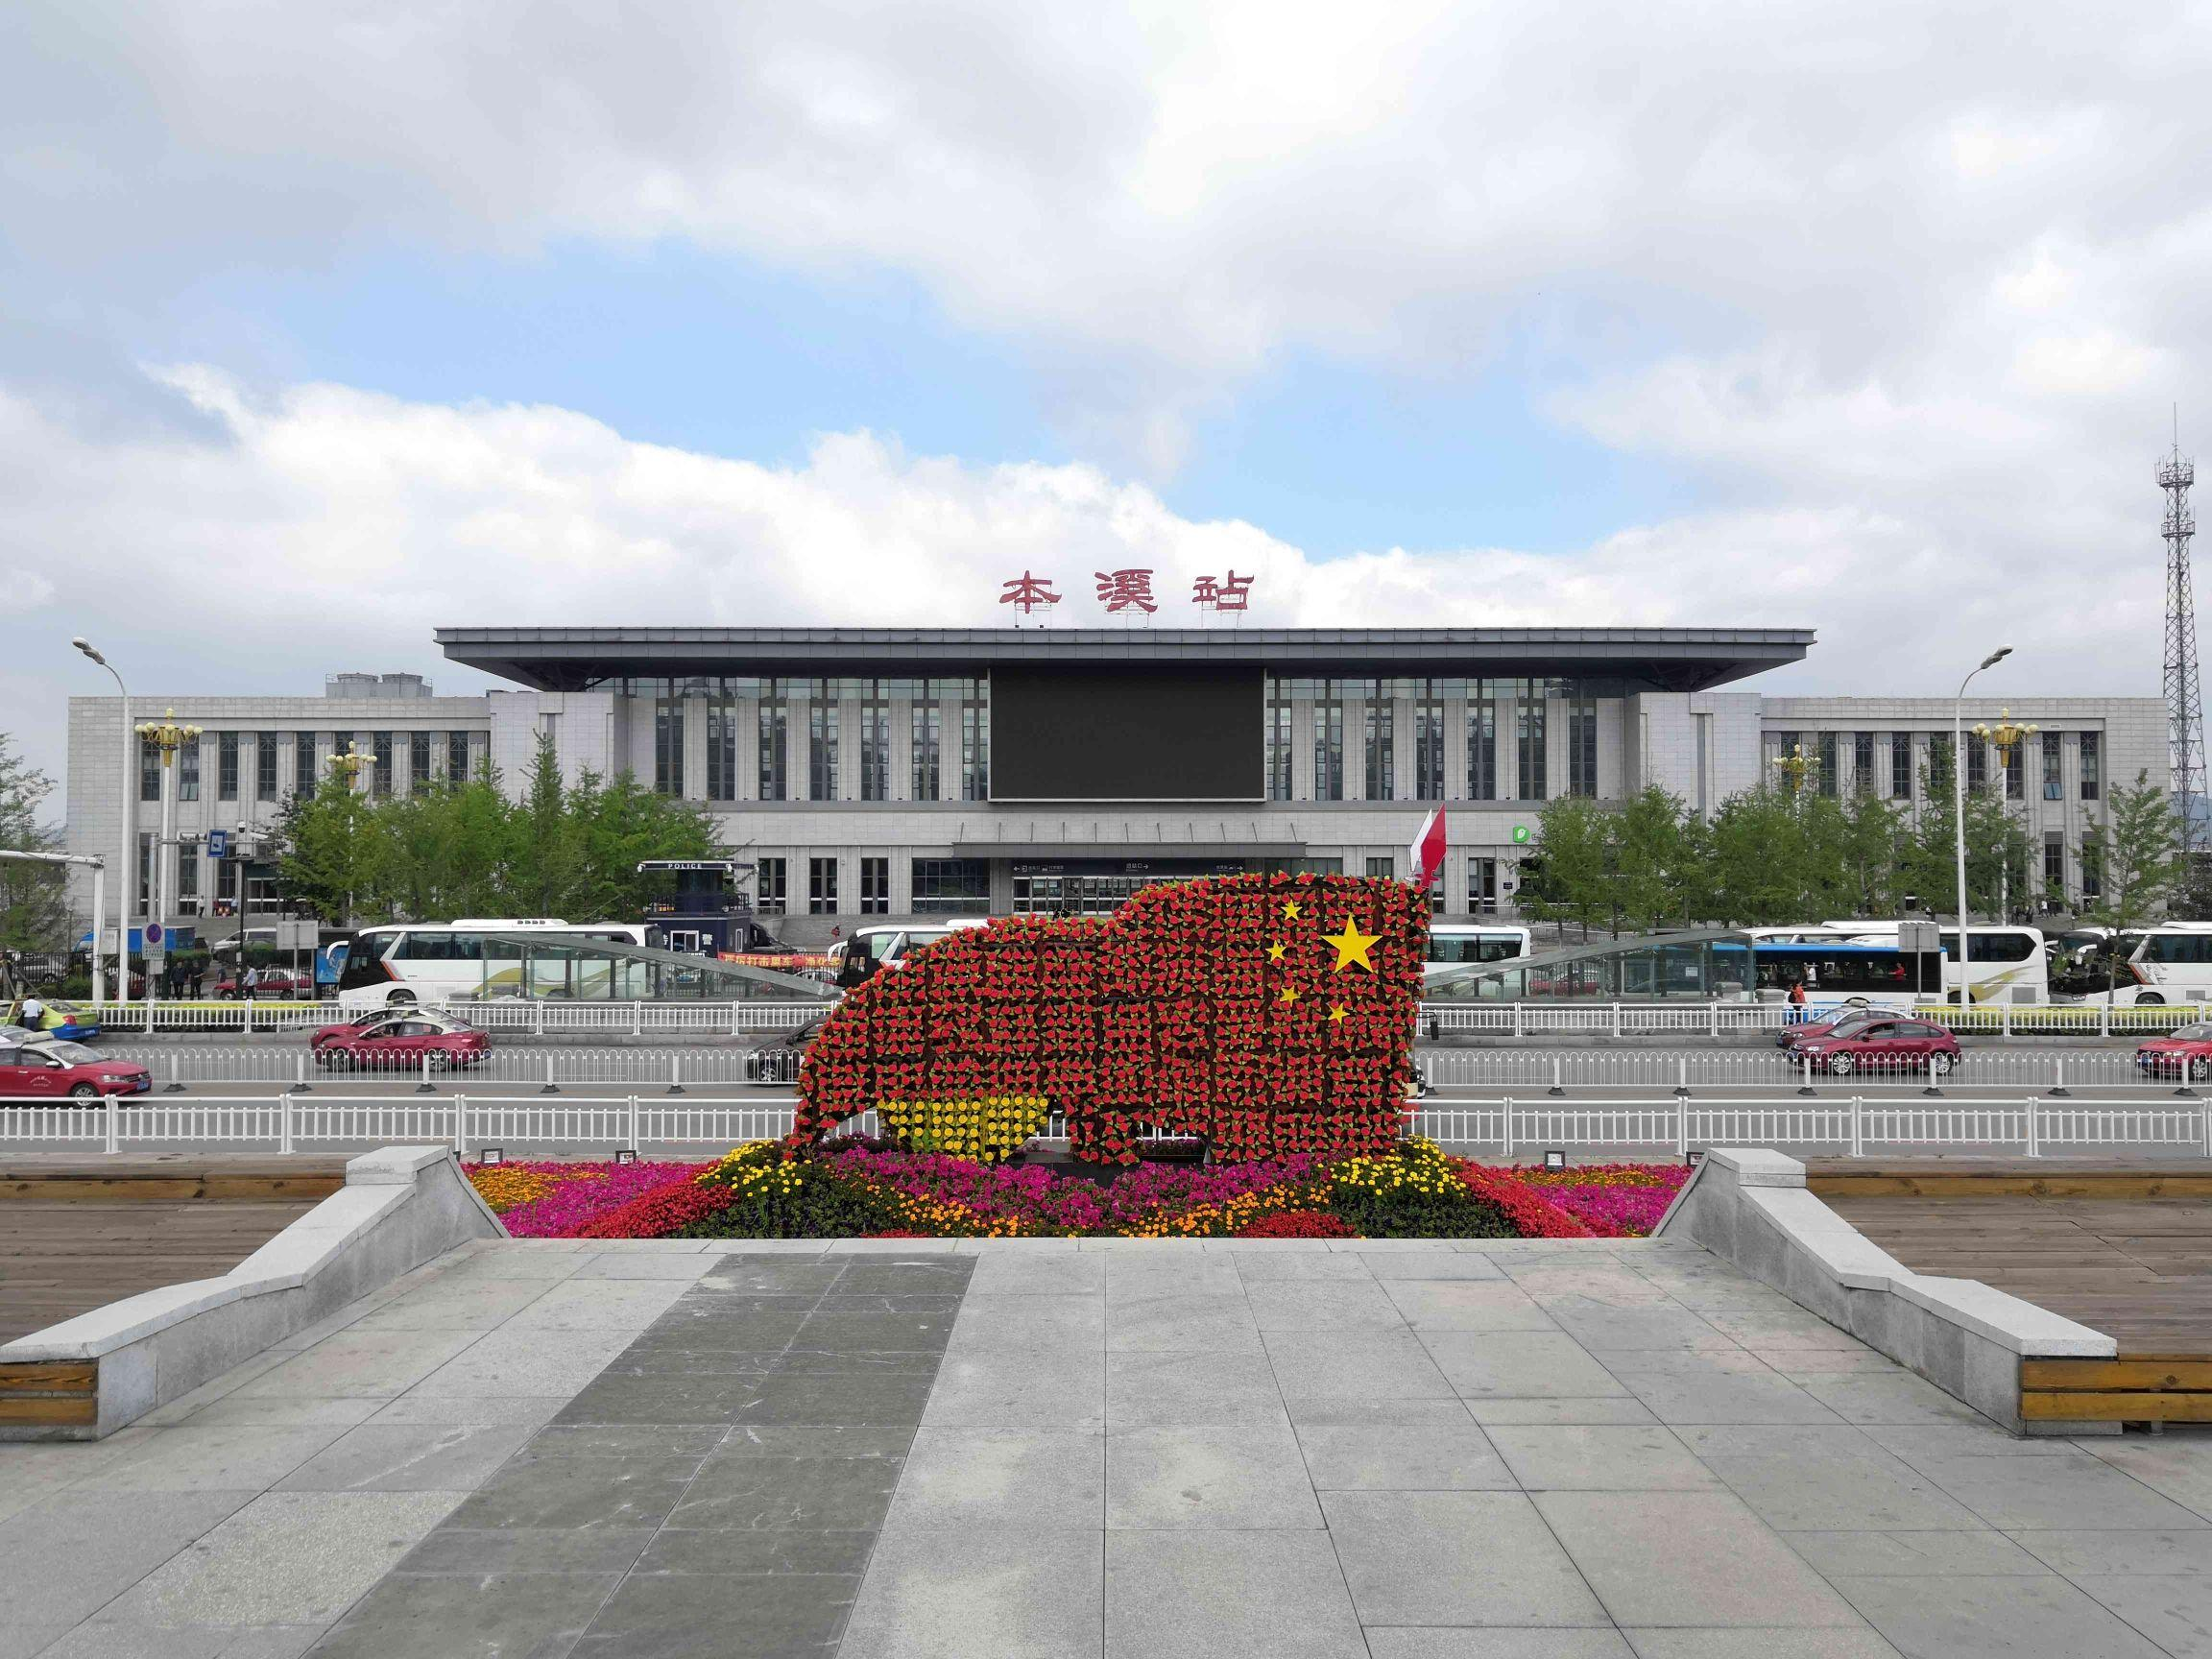
地标名称：本溪站
所在城市：本溪市·明山区